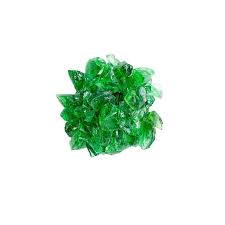
Label: glass